Acquitted (1916 film)

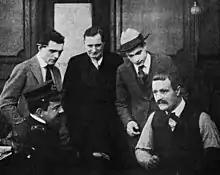
John Carter (Lucas) is interviewed by the police.

The police accuse innocent bookkeeper John Carter (Lucas) of having murdered a cashier. A reporter, who is in love with Carter's daughter (Love), proves that Carter is innocent. After a time, Carter's daughter convinces his former employer to hire him back.